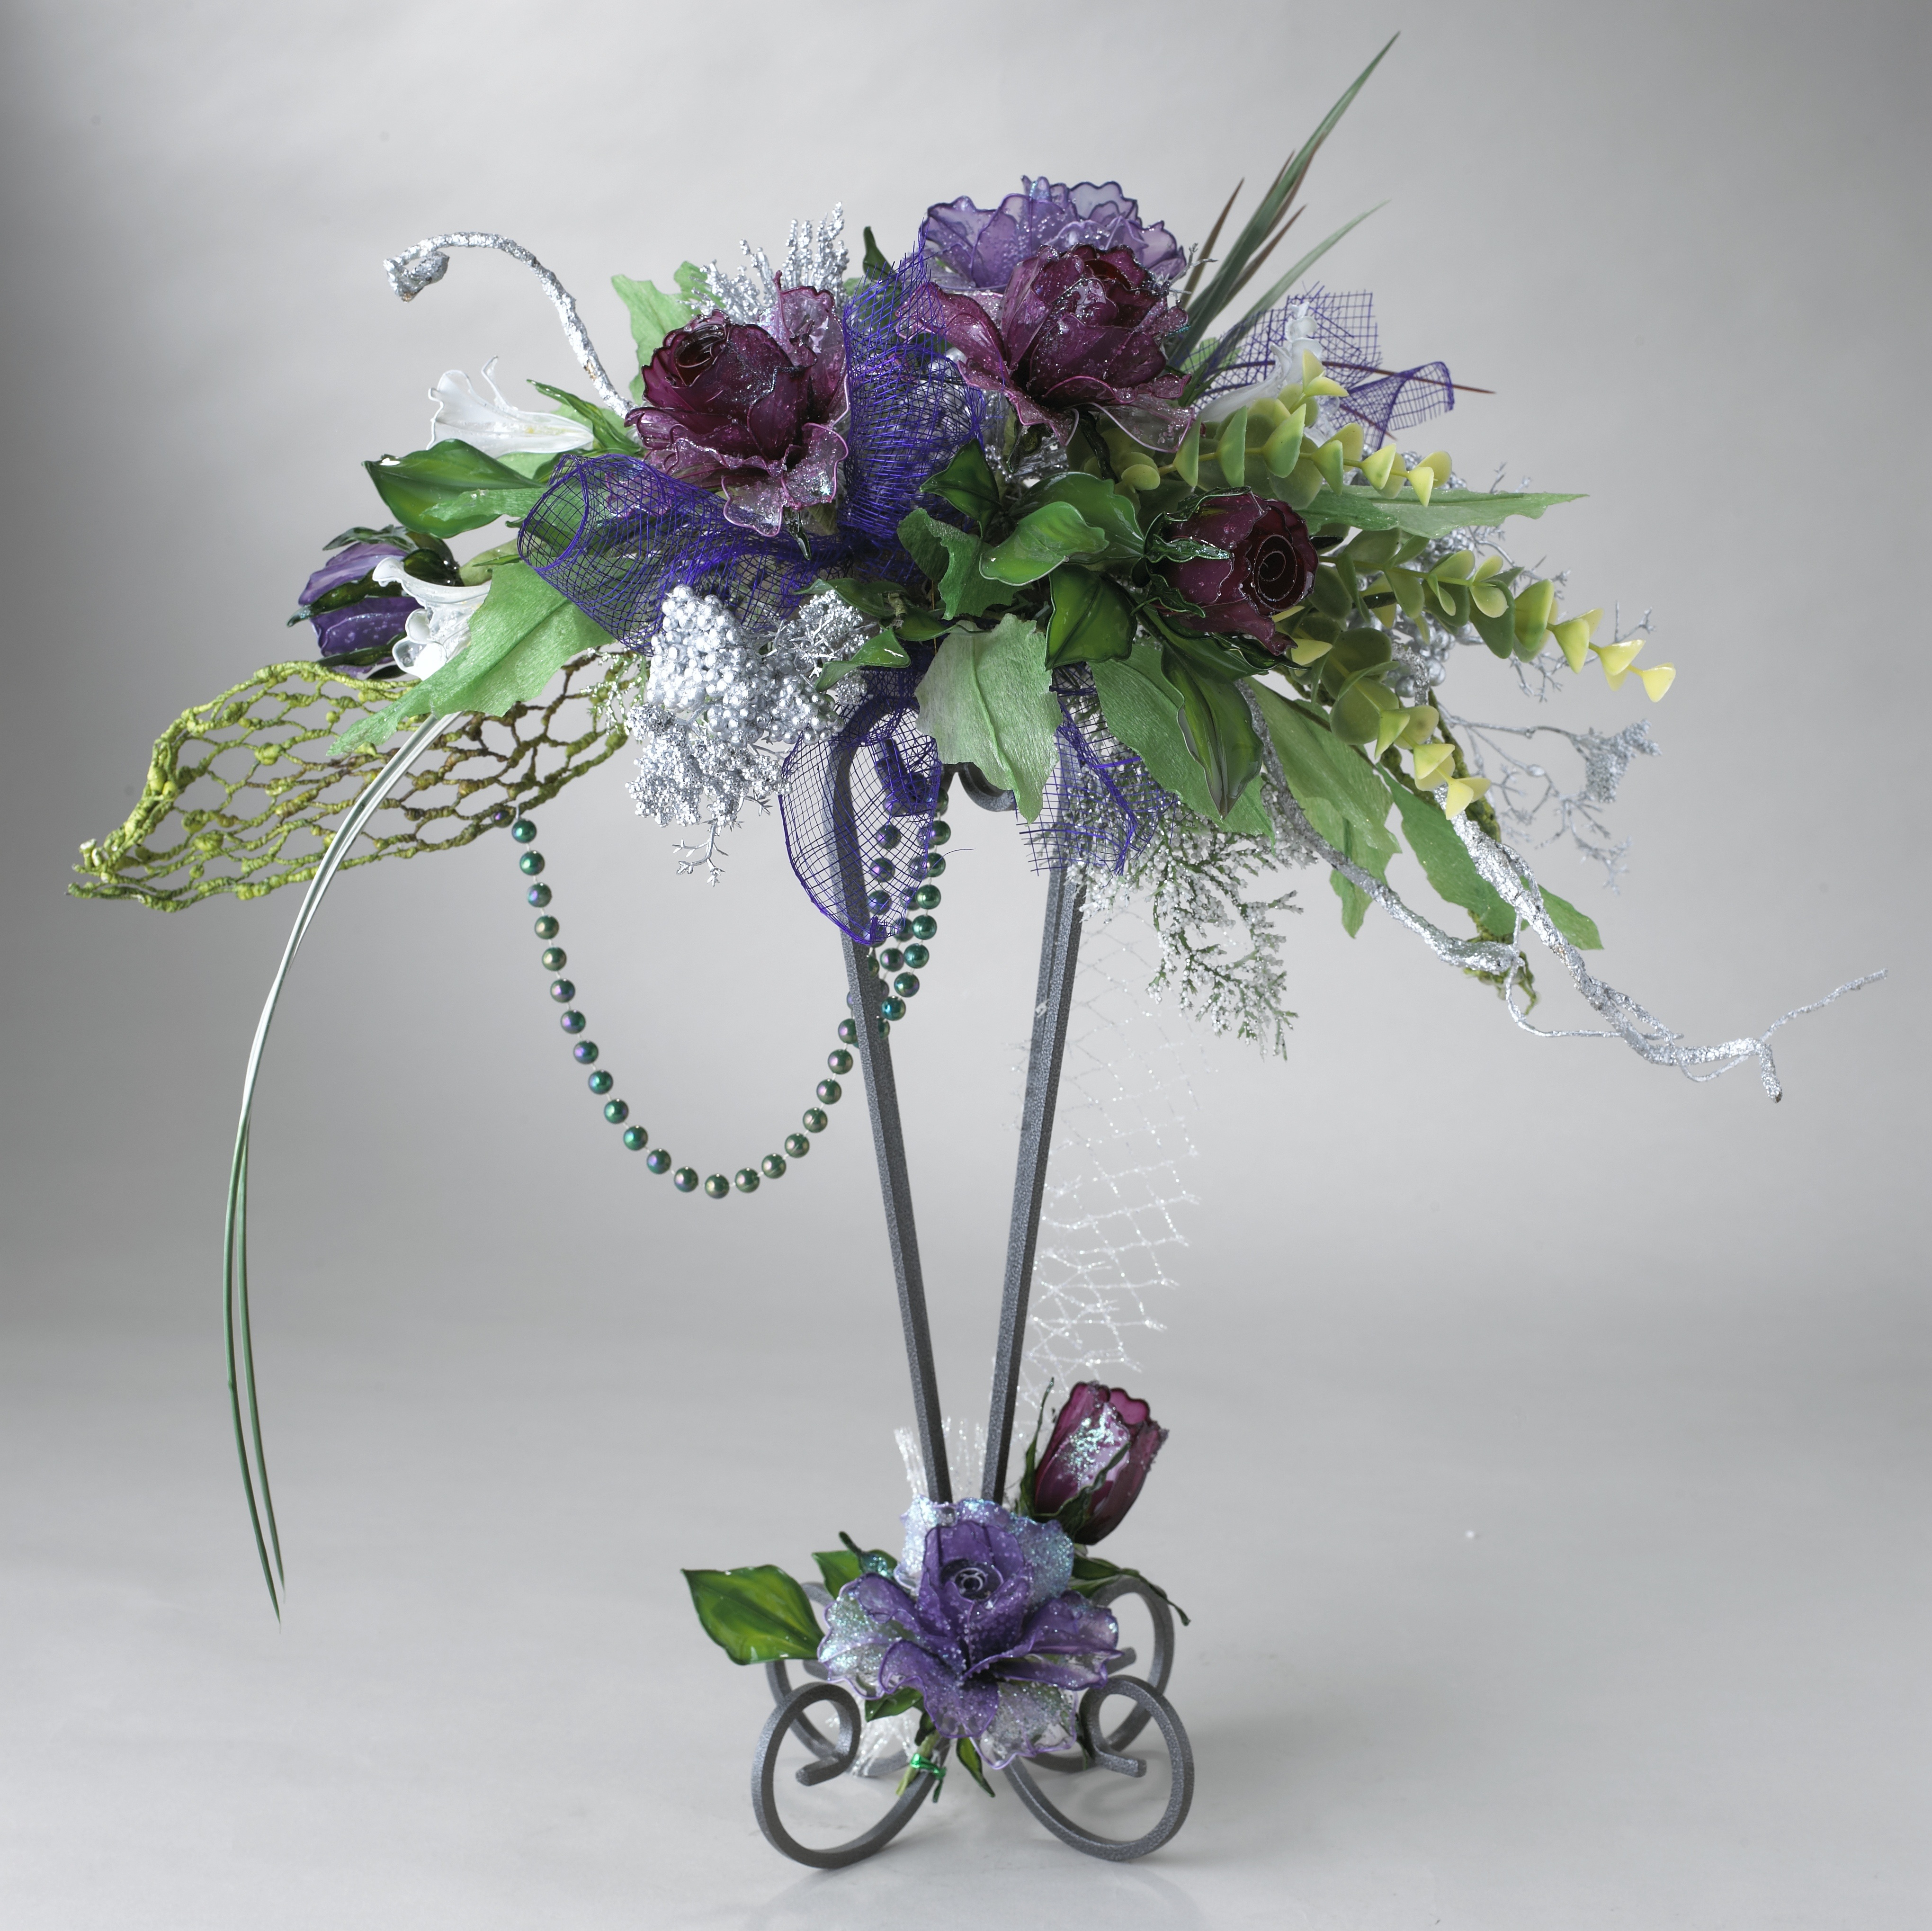
plant, plastic, flower, floral, bouquet, decoration, flora, arrangement, art, decorative, floristry, hobby, flowering plant, flower bouquet, cut flowers, ikebana, floral design, centrepiece, artificial flower, land plant, flower arranging